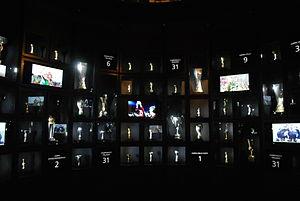
Le palmarès de la Juventus Football Club, club de football italien actions basé à Turin, est l'un des plus impressionnants du monde, être parmi les dix équipes les plus prestigieuses et titrées du football mondial. Vainqueur des nombreux trophées au niveau national et international au niveau professionnel et de la jeunesse, le premier titre gagnant dans l'histoire du club a été la Coupe du ministère de l'Instruction publique en 1900, alors atteint sous le nom de Foot-Ball Club Juventus. La conquête de son premier titre national en 1905 avec la victoire va dans le VIIIᵉ championnat fédéral et de la Coupe d'Italie a été remporté par la Juventus pour la première fois en 1938. Le premier trophée international remporté par la Juventus est la Coupe des Alpes en 1963, alors qu'il a remporté son premier titre en compétition interclubs de l'UEFA en 1977.
La Juventus Football Club ou JFC, désignée aussi Juventus Turin ou plus familièrement appelée la Juve, mais également surnommée la Vecchia Signora ou bien encore les Bianconeri en italien, est un club de football professionnel italien basé dans la ville de Turin, dans la région du Piémont, dans le nord de l'Italie.